Clun

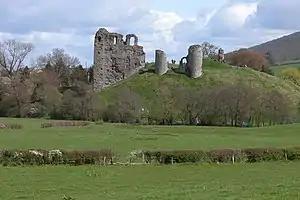
Clun Castle

The 14th-century pack horse bridge that crosses the river connecting Saxon Clun to Norman Clun has given rise to a local saying: "whoever crosses Clun Bridge comes back sharper than he went".